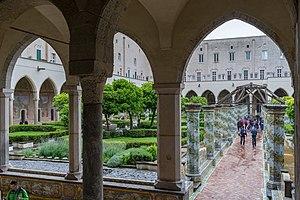
Naples - Santa Chiara - Cloitre - Vue générale
La basilique Santa Chiara de Naples est une basilique de Naples, consacrée à sainte Claire. Elle possède en annexe un monastère double. Les deux édifices ont été construits entre 1310 et 1340 à l'emplacement de thermes romains. Commencée en 1310 et achevée en 1328, la basilique est le plus grand monument gothique de la ville. C'est ici que se trouve la tombe gothique du roi Robert et que le corps de son épouse Sancia a été déposé. Ils y ont été rejoints au début du XIXᵉ siècle par les rois de Naples et de Sicile qui en ont fait leur lieu de sépulture pour eux et la famille royale.
Les cloîtres de Naples sont environ cent et constituent aujourd'hui des zones pour les facultés universitaires, les hôpitaux, les écoles, les casernes et les établissements d'enseignement.